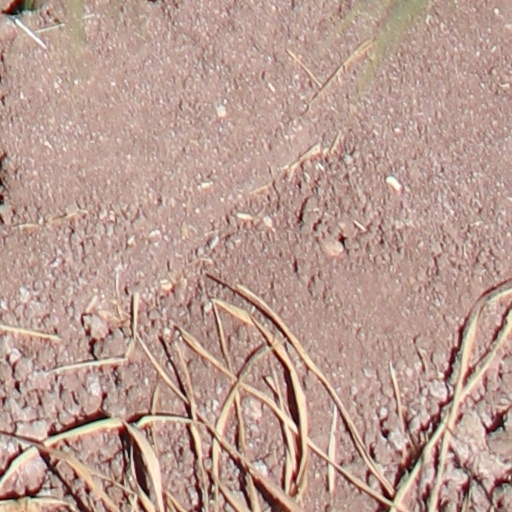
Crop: wheat